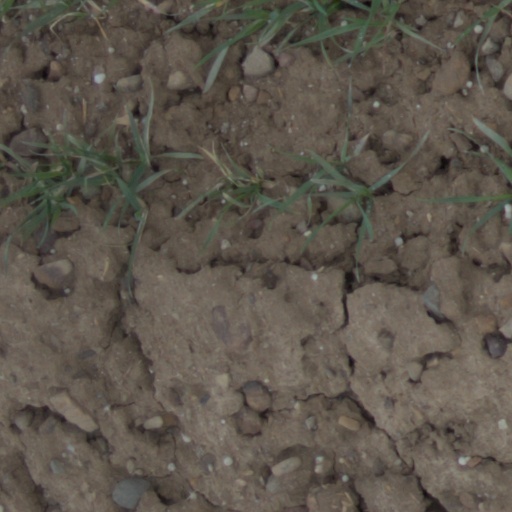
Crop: wheat